Clouds Forest

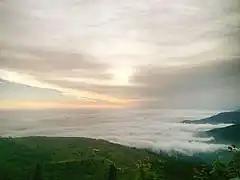
The Clouds Forest in the Republic of Iran

The Clouds Forest is located on the slopes of the Alborz Mountains in Iran. It includes a sea of clouds that pass through it throughout the year. The forest encompasses an area of 530,000 hectares, extending from Semnan Province to Golestan Province in the north. It constitutes one of the most impressive areas of Shahroud city in Semnan Province, situated east of Tehran's capital. This forest represents a significant remnant of the ancient Hyrcanian forests during the Tertiary period. It extends along the southern shores of the Caspian Sea in the form of a verdant band across Semnan Province.